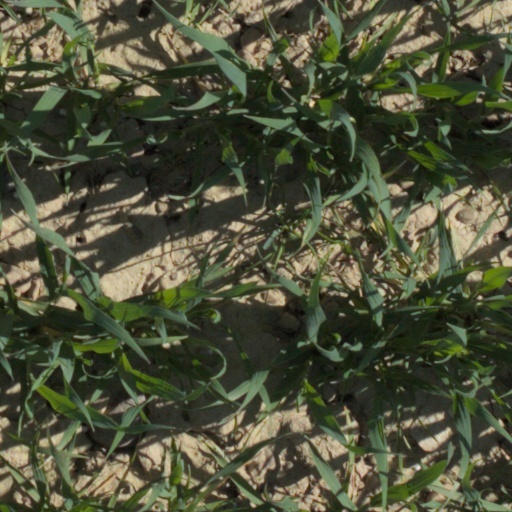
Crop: wheat